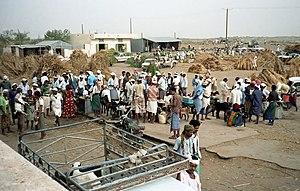
Marché de Bait al Faqih, Yémen